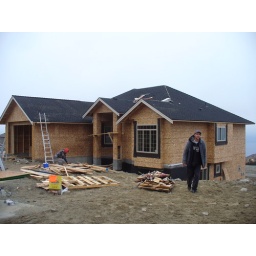
The windows are in and the roof has shingles!